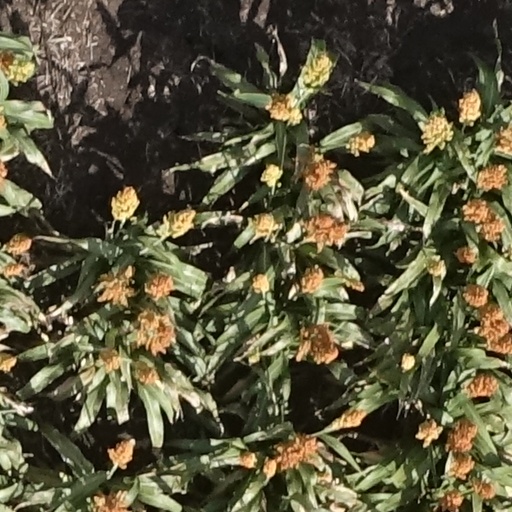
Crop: sorghum